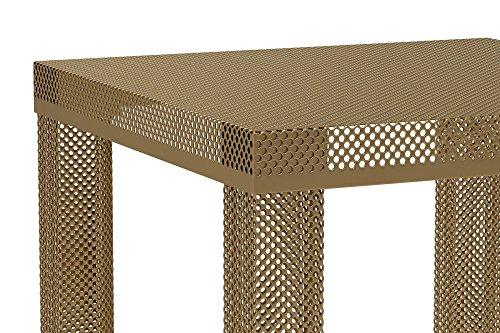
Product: Novogratz Iconic Modern Metal End Table, Gold
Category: Home & Kitchen | Furniture | Living Room Furniture | Tables | End Tables
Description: Perforated metal table.
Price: $35.99
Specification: ProductDimensions:20x20x19inches|ItemWeight:15pounds|ShippingWeight:17pounds(Viewshippingratesandpolicies)|Manufacturer:DHP|ASIN:B073ZHDLWJ|Itemmodelnumber:2198959N